The Gambia Police Force

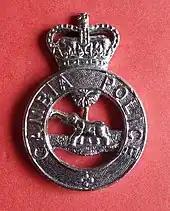
Colonial Gambian police cap badge.

The first police force in The Gambia was the Gambia River Police, formed in 1855. Before this, security in the small colonial enclaves was provided by British troops and a small local militia, drawn from traders, freed slaves, and other settlers. The River Police's role was to control smuggling, enforce taxation, and prevent insurgencies. The local militia aided 10 men and was further reinforced in 1866 by the establishment of the paramilitary Gambia Constabulary. Initially formed with 40 constables, this was increased to 100 in 1870. At this point, all imperial troops were withdrawn from the colony, and policing was left to the Constabulary and local militia.